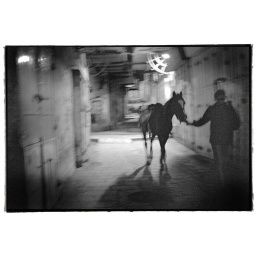
Dec 2002 Jerusalem Old City A boy wandering home with his horse in the old city of Jerusalem